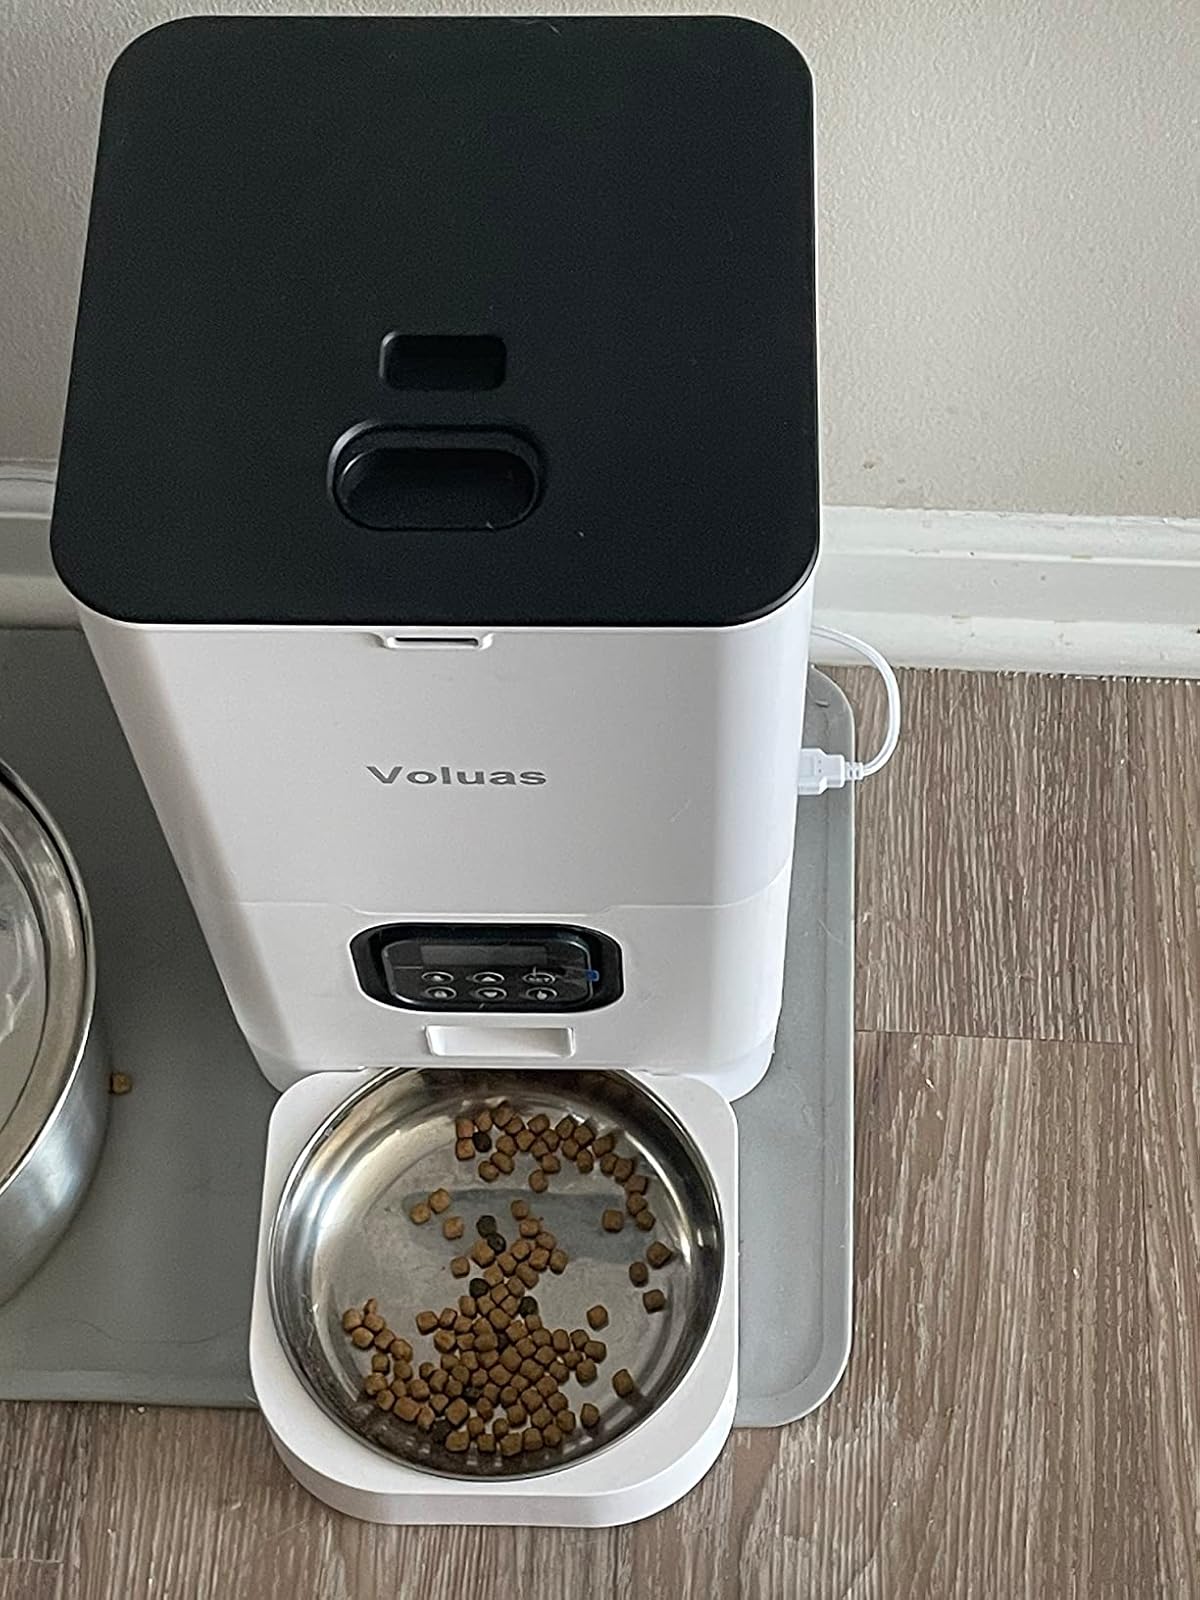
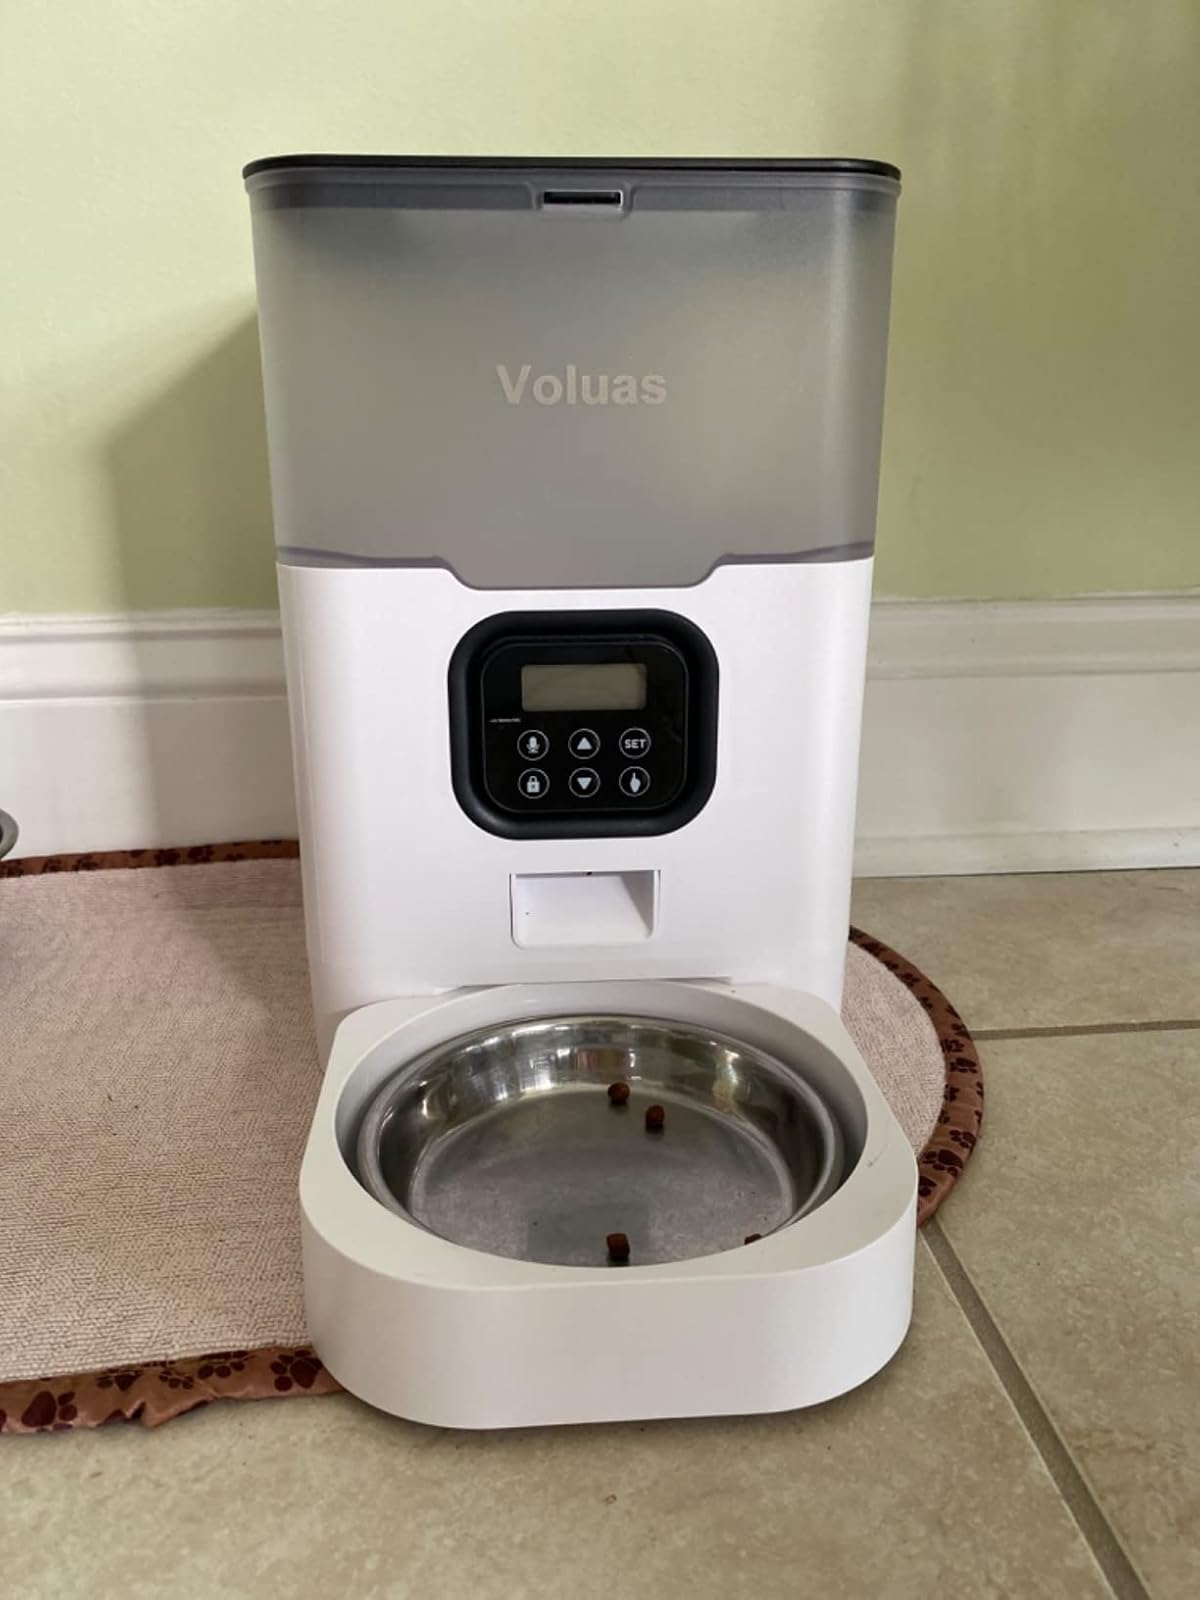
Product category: items_feeder
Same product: no